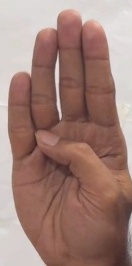
ASL sign: B